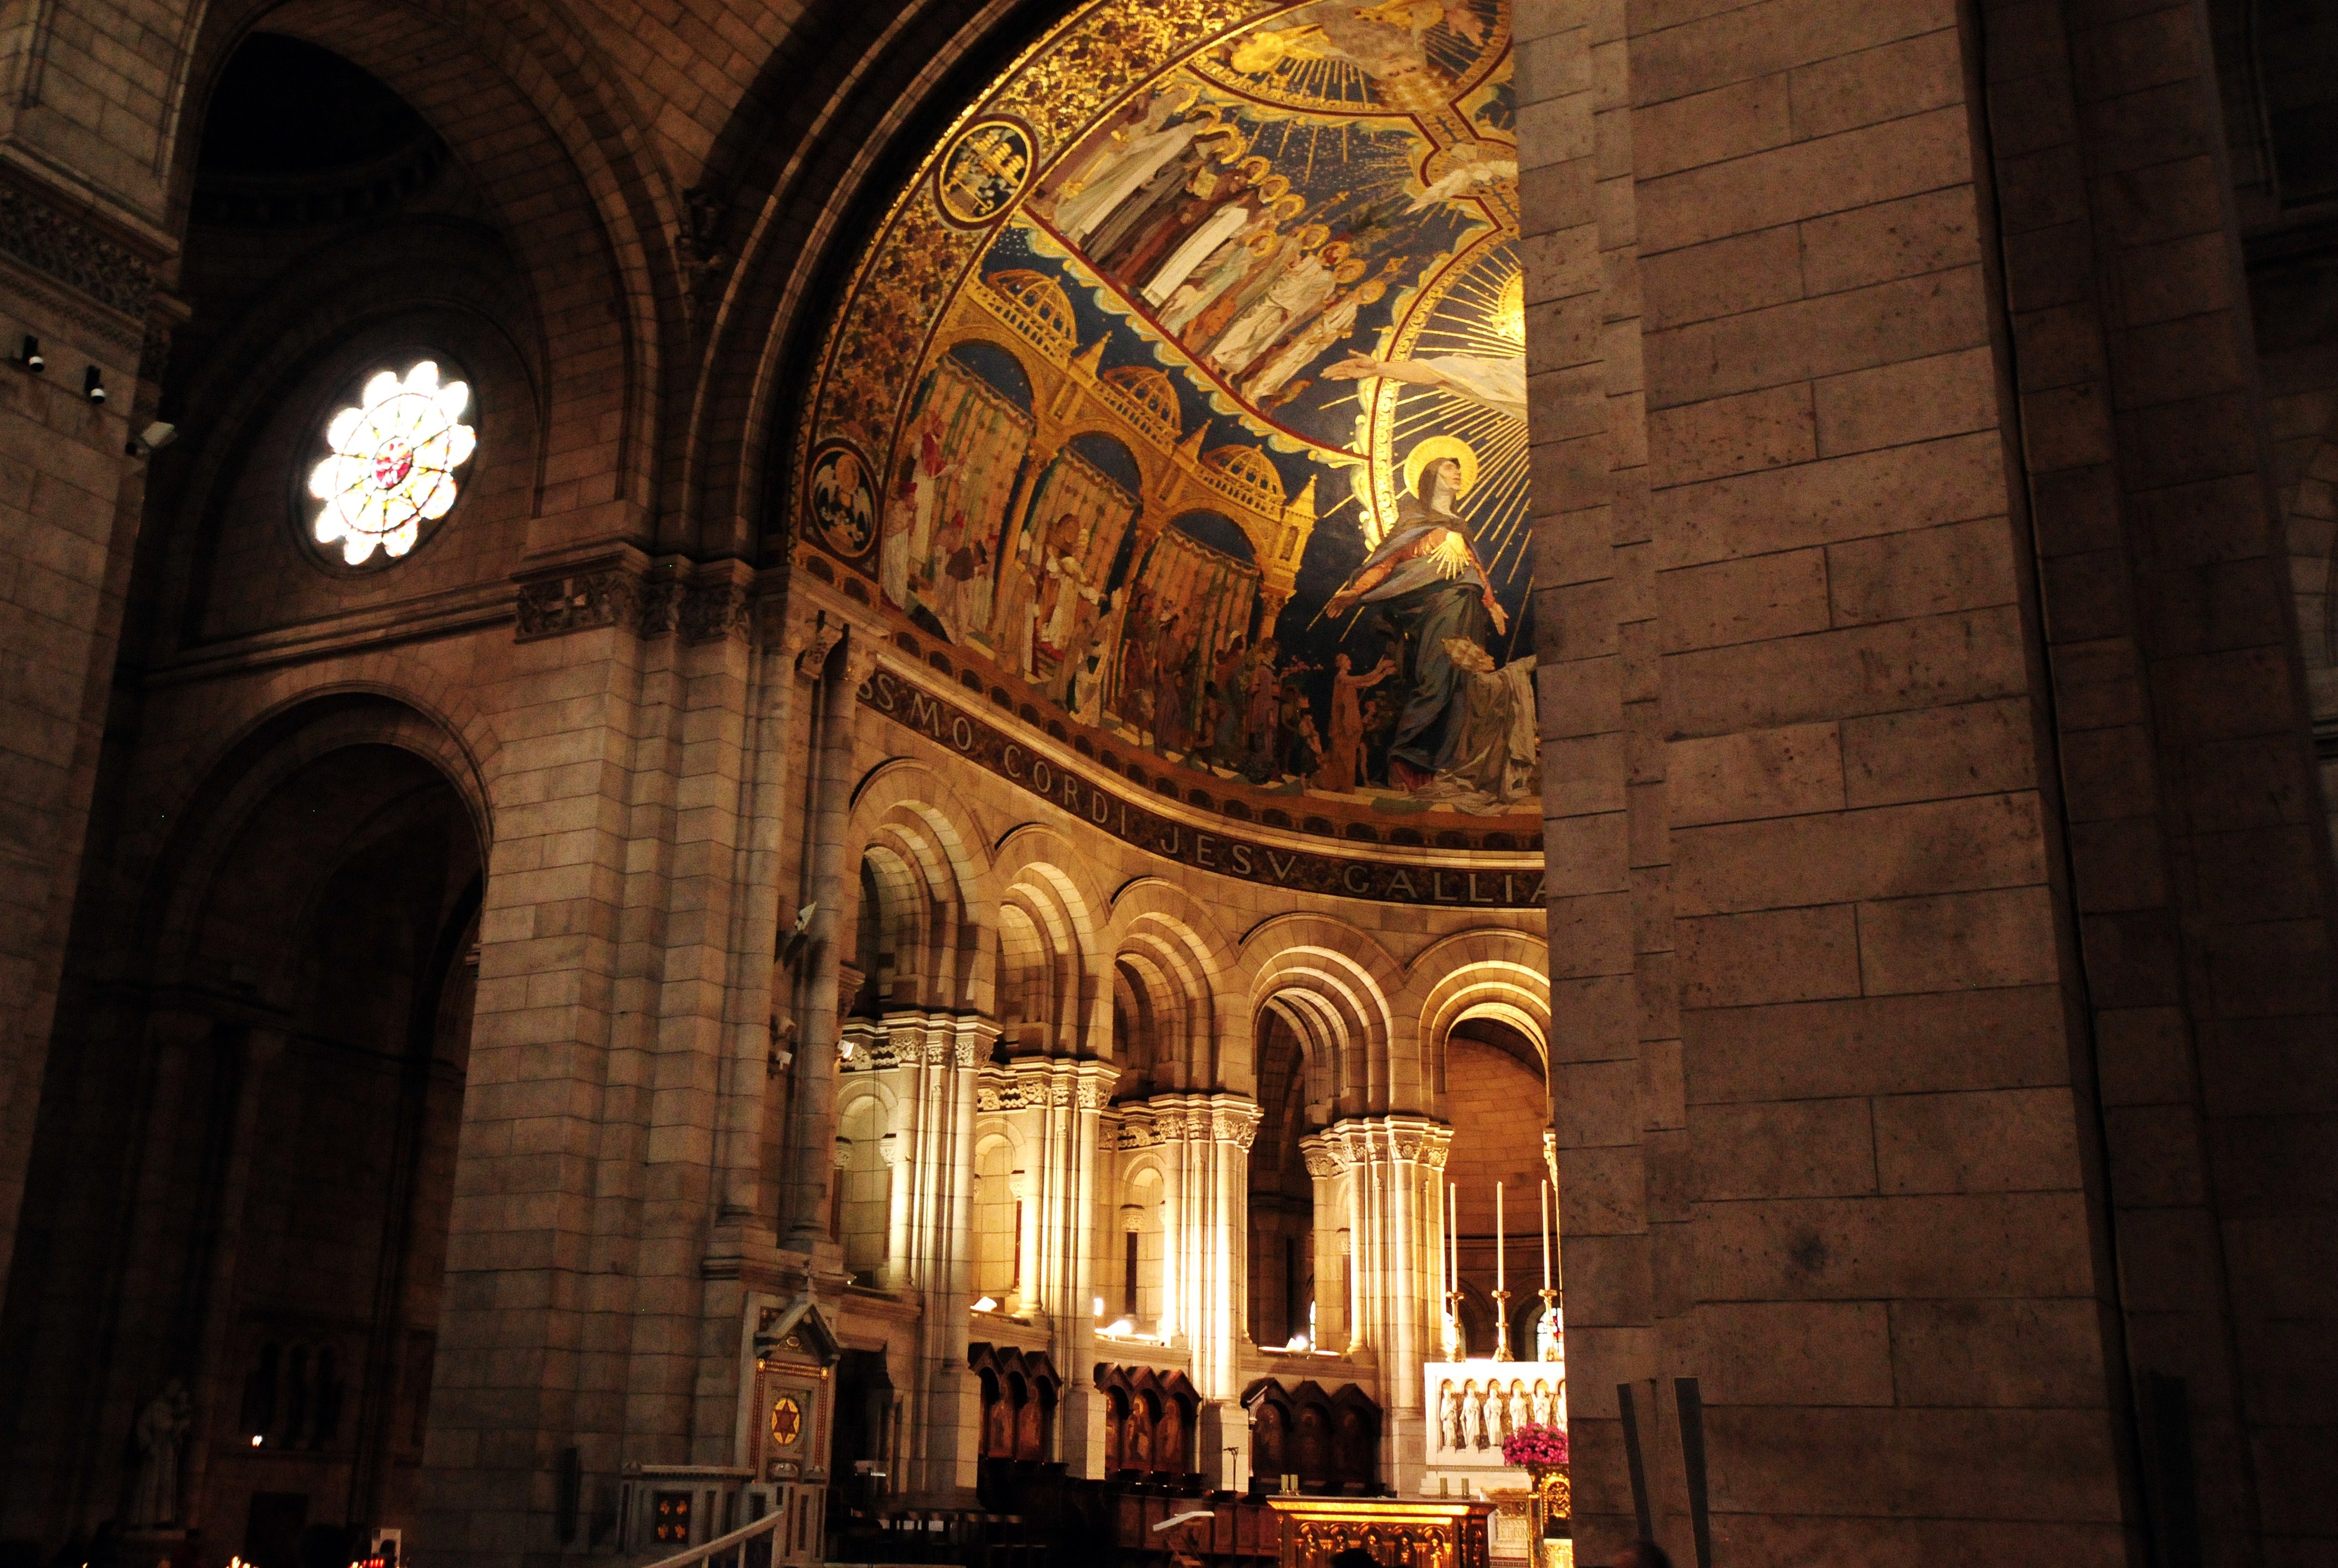
building, paris, monument, church, cathedral, chapel, place of worship, synagogue, nave, montmartre, basilica, mosaics, middle ages, sacr coeur, ancient history